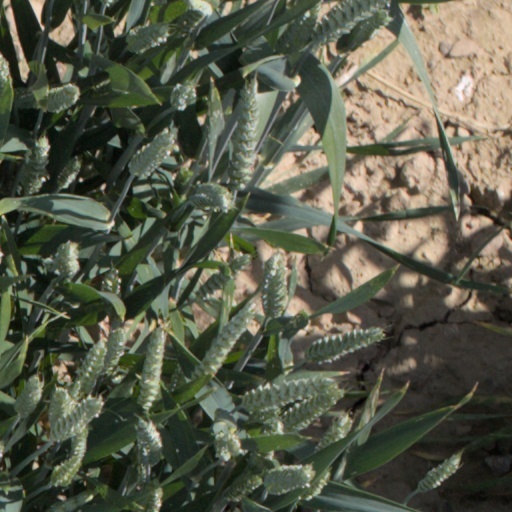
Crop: wheat